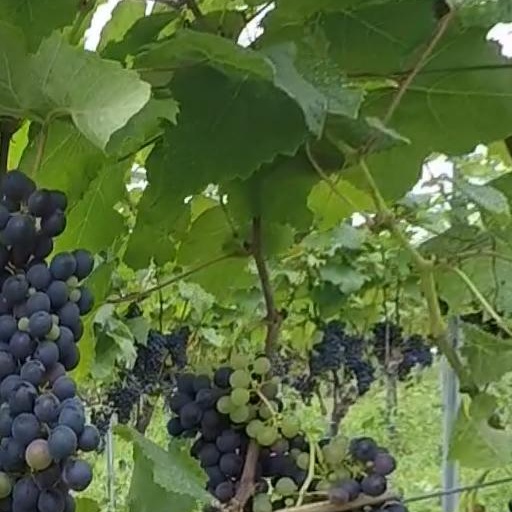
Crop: grape